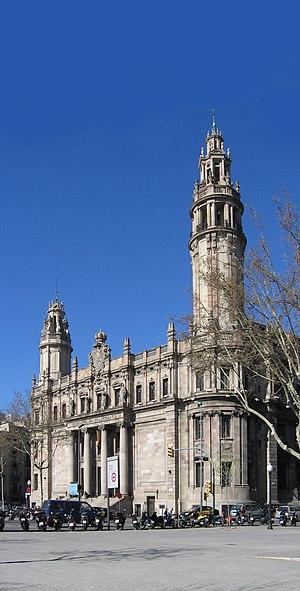
La Via Laietana est une avenue de Barcelone qui relie l'eixample au port en traversant la Vieille-ville de Barcelone. Elle reprend le nom des premiers habitants ibériques de la zone les Laietans.